Nintendo Entertainment Analysis & Development

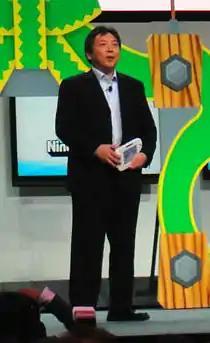
Katsuya Eguchi, Deputy General Manager of the Nintendo EAD division in Kyoto

The Nintendo EAD Kyoto "Software Development Department" was the largest and one of the oldest research and development departments within Nintendo, housing more than 700 video game developers. It was located in Kyoto, Japan, formerly in the "Nintendo Central Office", but on June 28, 2014, it was relocated to the new "Nintendo Development Center", which housed all of Nintendo's internal research and development divisions.